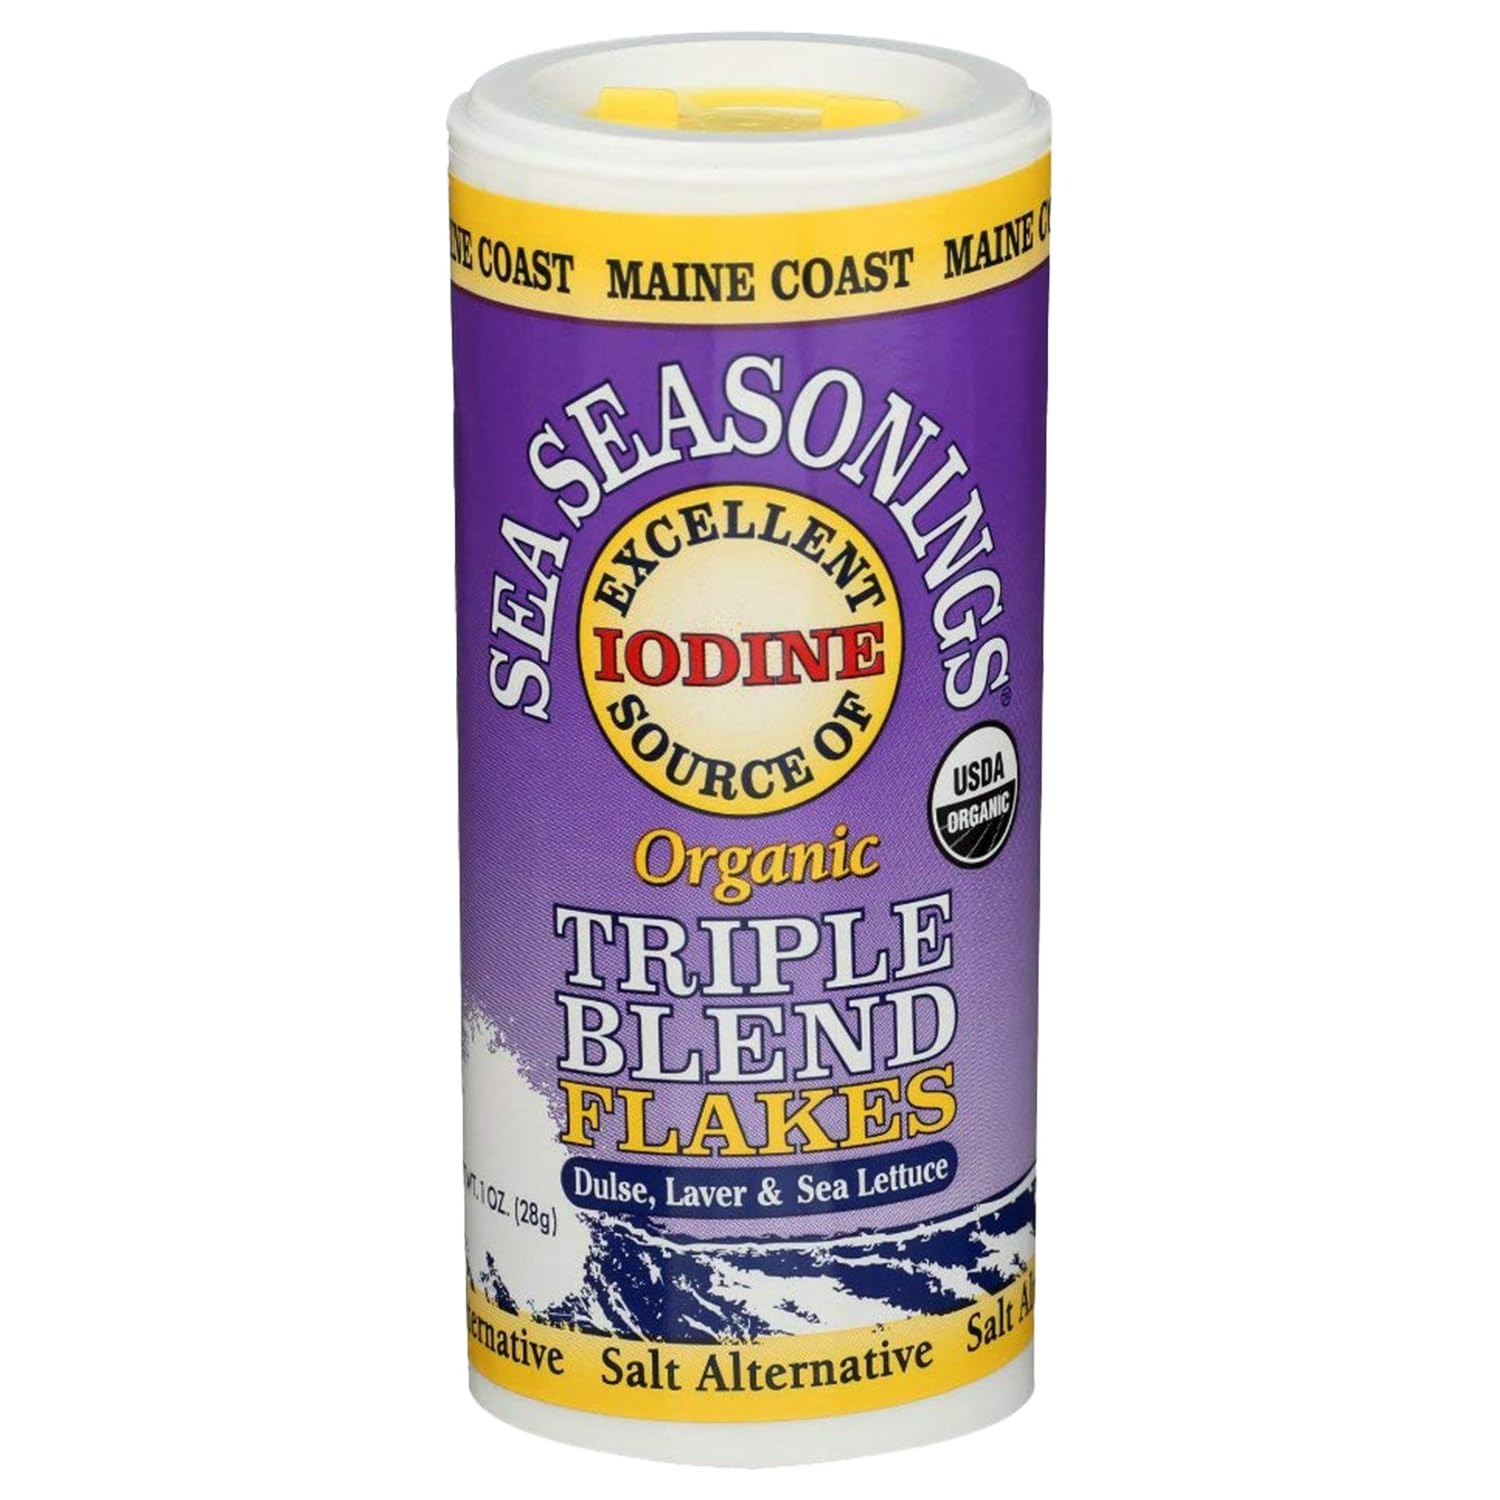
Item Name: Maine Coast Sea Vegetables Organic Triple Blend Flakes Shaker | Mix of dulse, laver, and sea lettuce seaweed | Perfect for Salads, Soups, Snacks | Gluten-Free, Iodine-Rich Seasoning | 1oz (Pack of 1)
Bullet Point 1: A Taste of the Ocean: Discover the fresh, natural flavors of the North Atlantic with Maine Coast Sea vegetables Organic Triple Blend Flakes; This wild-harvested mix of dulse, laver, and sea lettuce flakes brings a delightful burst of umami to your favorite dishes, perfect for health-conscious food lovers
Bullet Point 2: Pure, Organic Ingredients: Crafted from 100% organic raw dulse, laver, and sea lettuce, each seaweed flakes is a source of in essential nutrients like iodine, iron, and potassium; Our sea vegetables are lab-tested for quality and safety, ensuring you get nothing but the best from nature
Bullet Point 3: Versatile Seasoning: Sprinkle these nutrient-packed flakes on salads, soups, grains, or even smoothies; Whether you're a gourmet home cook or just adding a quick flavor boost, the Triple Blend Flakes offer endless possibilities in your kitchen
Bullet Point 4: Perfect for Any Setting: Keep the shaker handy on your dining table or spice rack for everyday meals; This seaweed flakes seasoning is Ideal for home kitchens, meal prep, outdoor picnics, or adding a nutritious touch to on-the-go snacks
Bullet Point 5: Annually Tested for Quality & Safety: Our seaweeds undergo annual testing to ensure you receive a high-quality product you can trust; Some of our MCSV’s seaweeds carry California’s Prop 65 warning due to their potential to absorb elements from their environment; This warning serves as a consumer ‘right to know’ notice rather than an indication of safety; California’s consumption thresholds are based on the assumption of consuming a full serving daily
Bullet Point 6: Package Contents: Maine Coast Sea Vegetables - Triple Blend Flakes Sea Seasoning - 1 oz (28 g) (Pack of 1)
Product Description: <p>Maine Coast Sea Vegetables Organic Triple Blend Flakes combine wild-harvested dulse (Palmaria palmata), laver (Porohyra umbilicalis), and sea lettuce (Ulva lactuca) seaweed flakes to create a nutrient-rich, flavorful sea seasoning perfect for any meal. A good source of iodine, iron, and potassium, these organic sea vegetables are tested for quality. Use them to add natural umami flavor to salads, soups, grains, and more, or keep the convenient shaker on hand for quick seasoning.</p><p></p><p></p><p></p><p></p><p><br><b>Maine Coast Sea Vegetables Organic Triple Blend Flakes Features:</b></p><p></p><p></p><p></p><p></p><ul><li>Wild-Harvested North Atlantic Seaweed</li><li>Natural source of Iodine, Iron, and Potassium</li><li>Gluten-Free, Vegan, and Organic-Certified</li><li>Perfect for Salads, Soups, Grains, and Snacks</li><li>Lab-Tested for Quality</li><li>Long Shelf Life When Stored Properly</li></ul><p></p><p></p><p></p><p><br><b>Who are we:</b> Founded in 1971, Maine Coast Sea Vegetables began with a passion for wild-harvested North Atlantic sea vegetables and has grown into a trusted, employee-owned company. Based in Hancock, Maine, we are committed to sustainability, quality, and transparency, carefully selecting organic-certified harvest grounds and rigorously testing. Our sea vegetables are minimally processed, dried at low temperatures, and hand-graded to preserve their natural nutrients. With a dedication to honesty, accountability, and community education, we continue to provide nutrient-rich, responsibly sourced seaweed to customers across the U.S. and Canada.</p>
Value: 1.0
Unit: Ounce

Price: 7.61